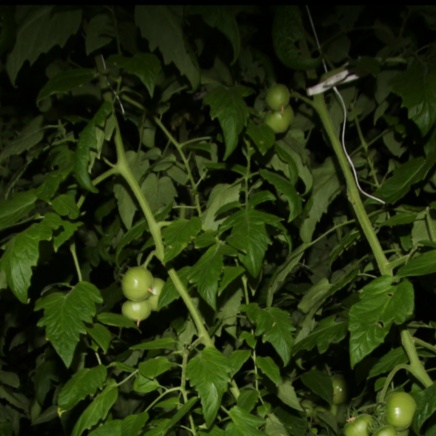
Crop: tomato